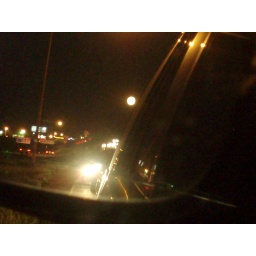
Spotted the full moon in my side view mirror sitting at a traffic light.